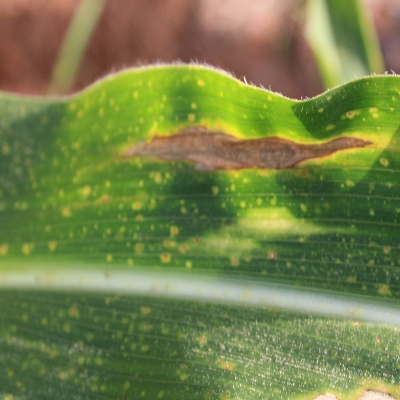
Crop: Maize
Condition: leaf blight